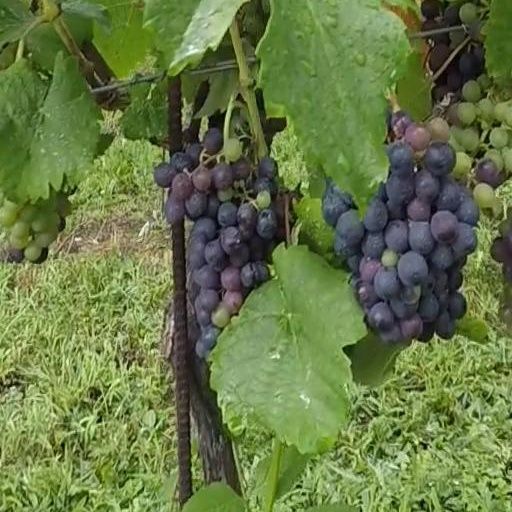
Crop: grape